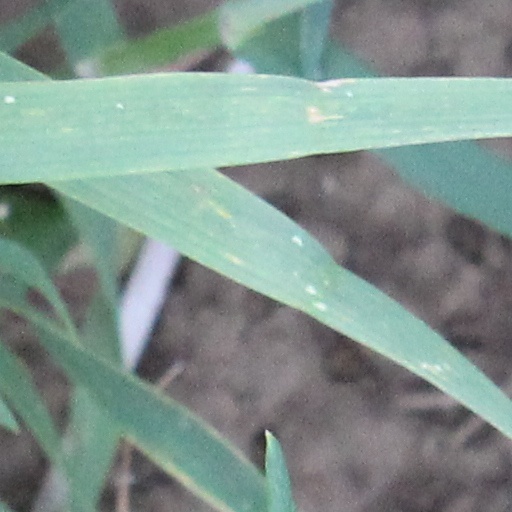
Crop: wheat